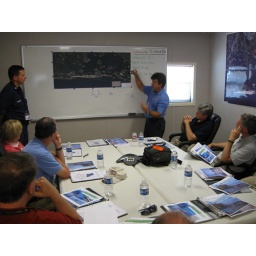
On July 9th, Rep. Biggert toured the Gulf coast by boat and helicopter to observe oil spill relief efforts.